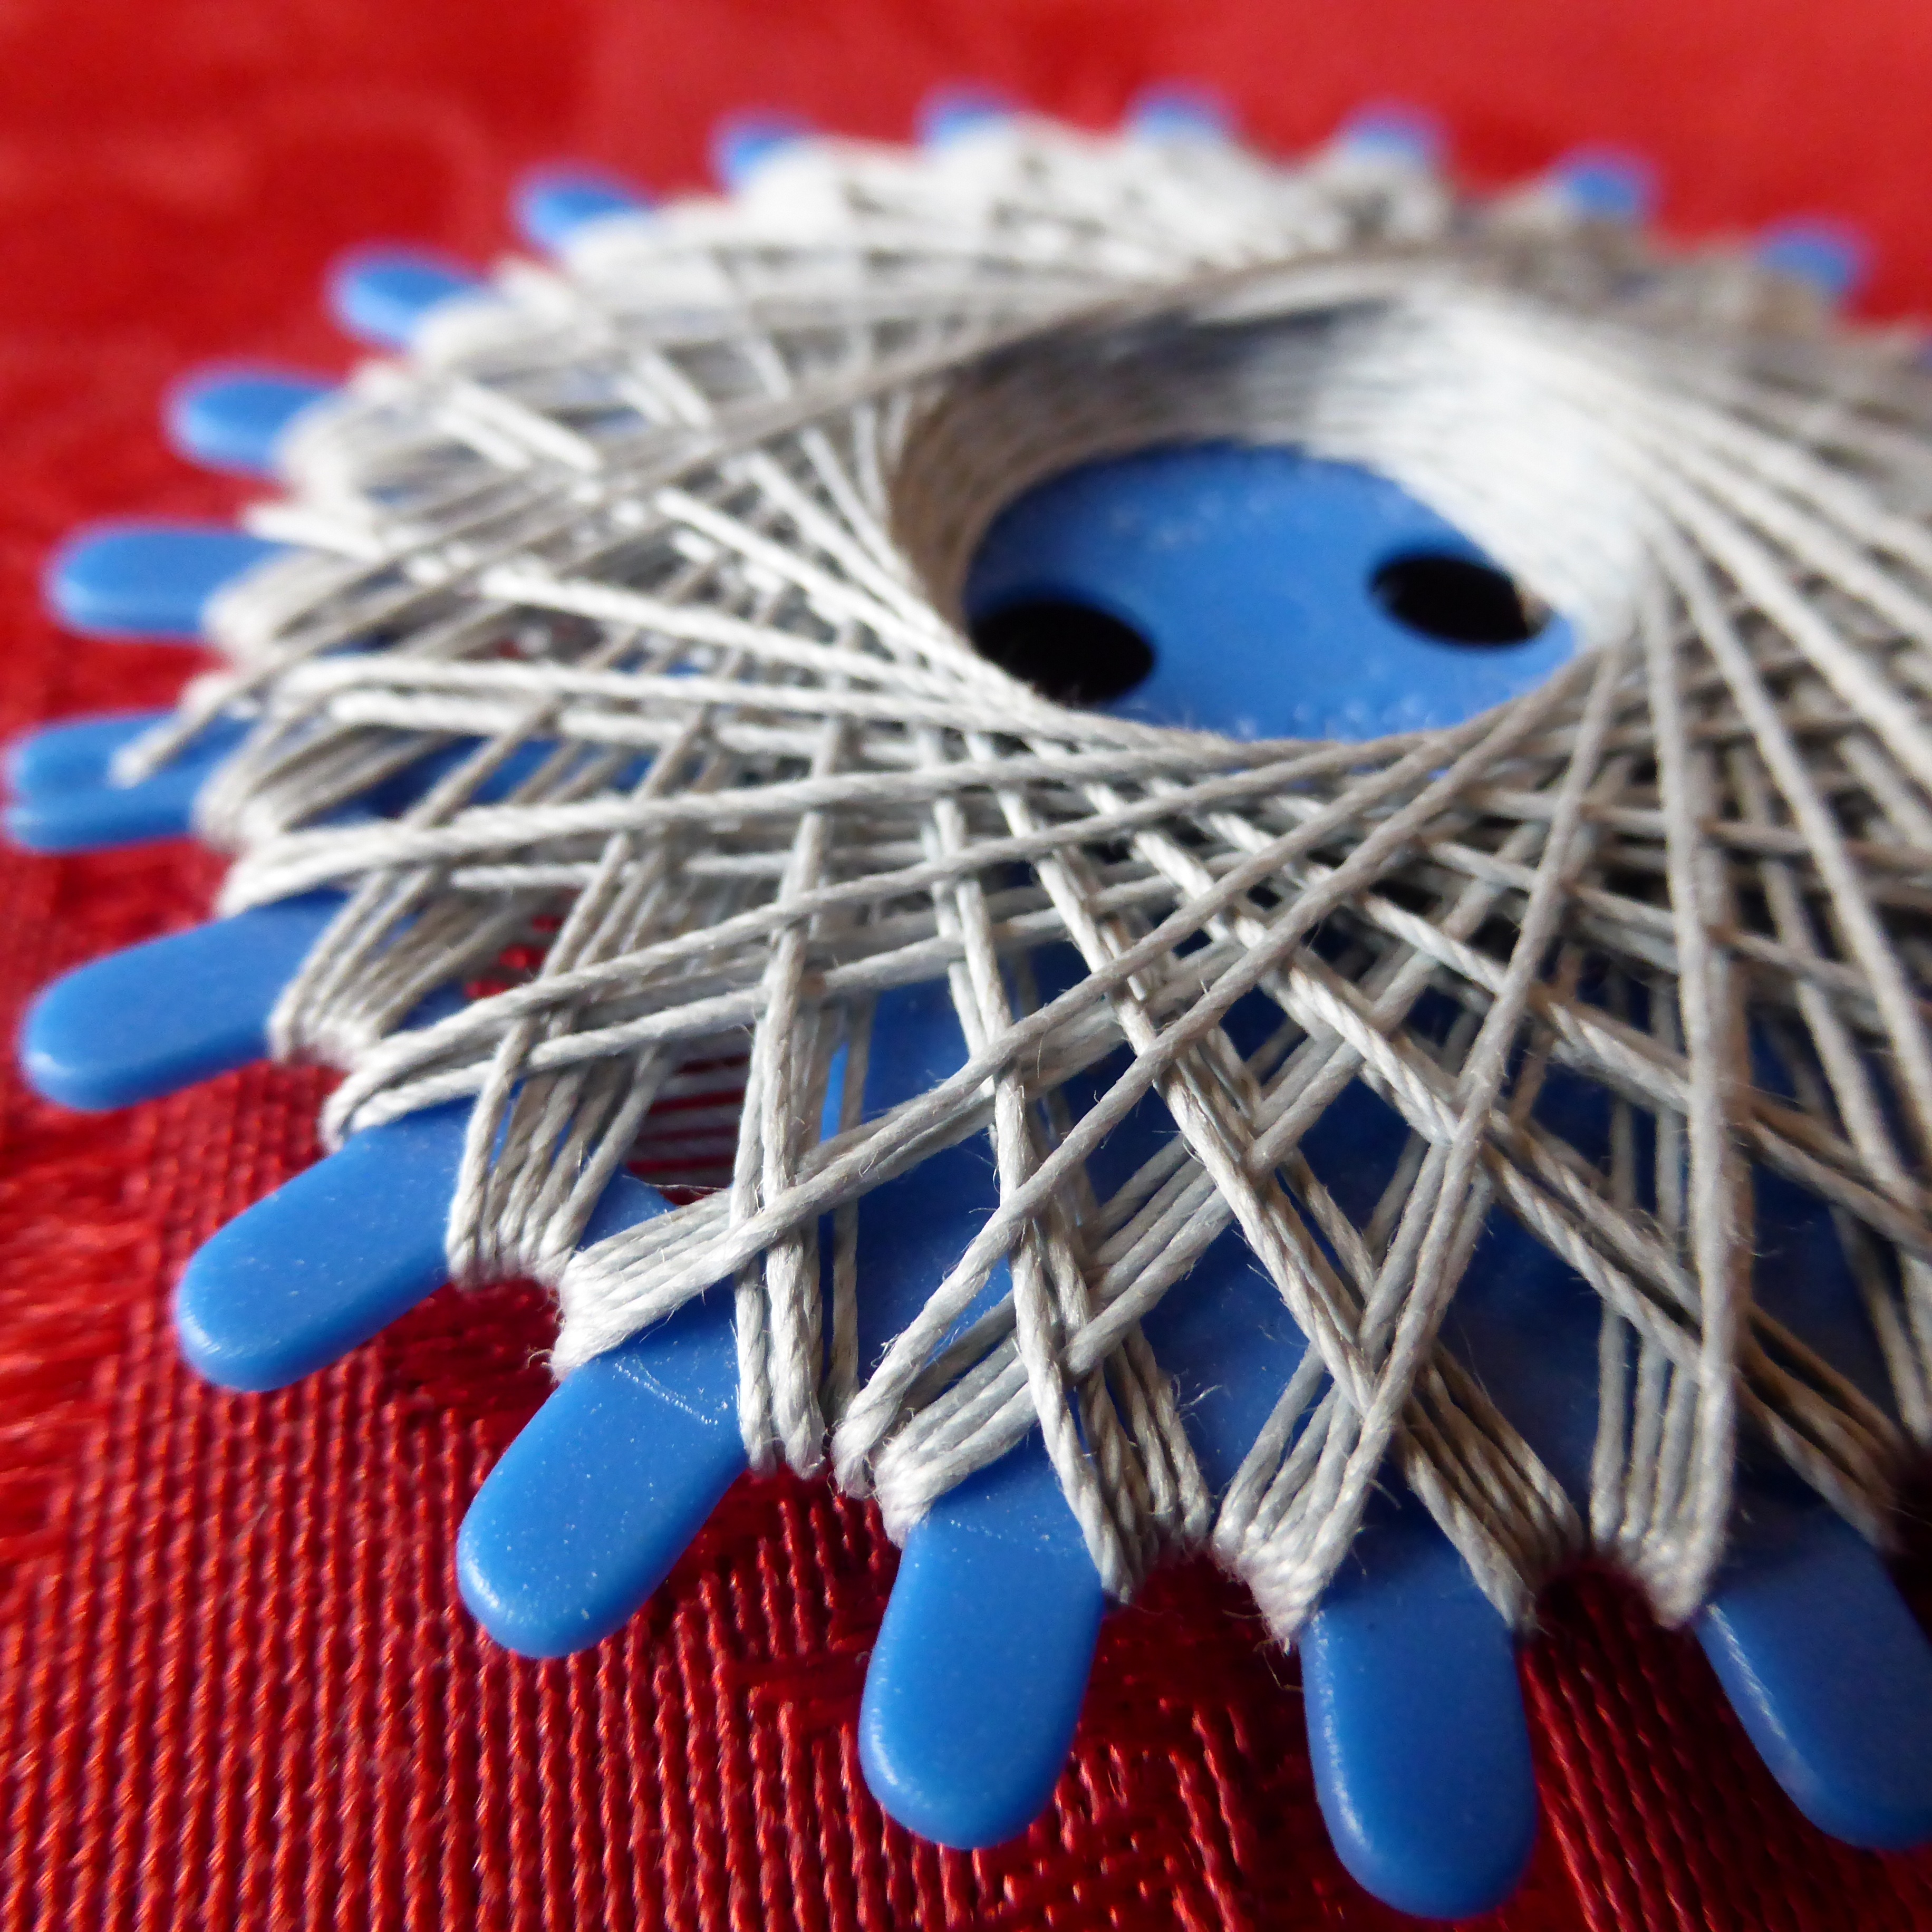
color, blue, yarn, material, circle, thread, sew, sewing thread, grey, art, coiled, handarbeiten, thread spool, haberdashery, star zwirn